Question: Please indicate a possible affordance area of baseball bat that can be used for holding
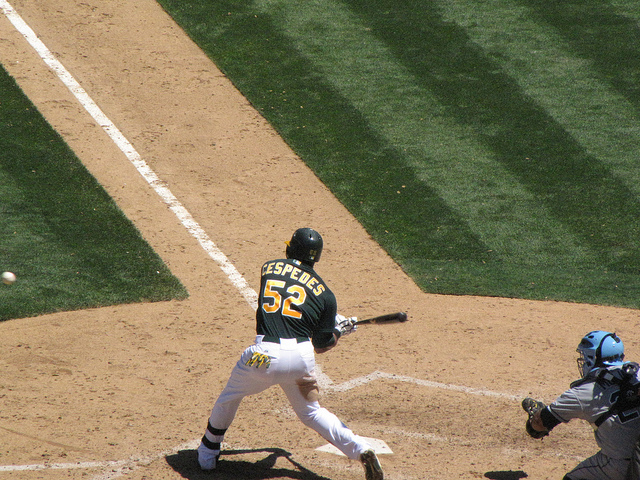
Answer: [336.316, 309.474, 359.474, 337.895]